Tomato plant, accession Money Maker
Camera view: bottom (45 deg); turntable rotation: 90 degrees
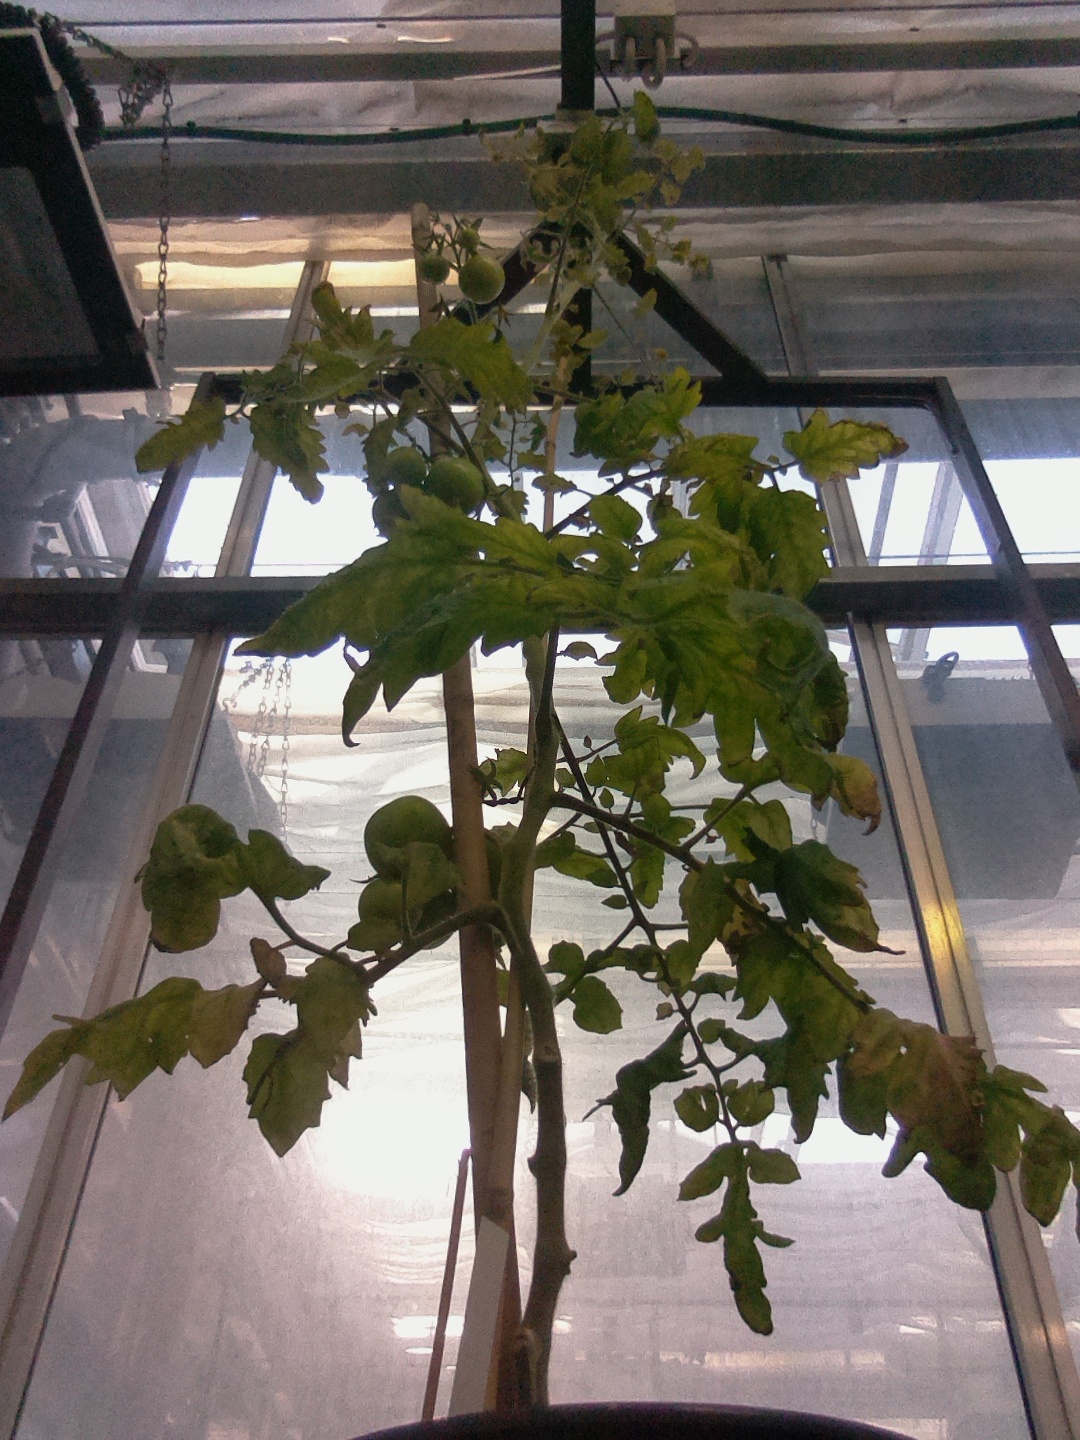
BBCH growth stage 79: 90% -100% of final fruit size